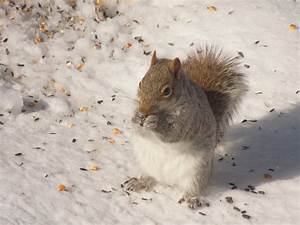
Label: squirrel